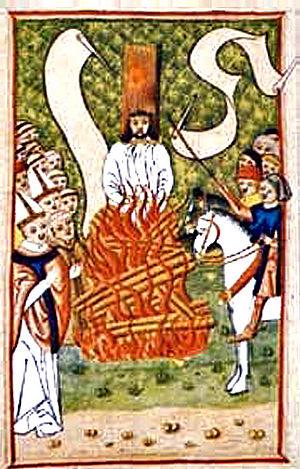
Hugues Géraud, évêque de Cahors brûlé vif à Avignon
Jacques Duèze, né en 1244 à Cahors, mort en 1334 à Avignon, issu d'une famille de la bourgeoisie aisée de Cahors, devient le 196ᵉ pape de l’Église catholique en 1316 sous le nom de Jean XXII.